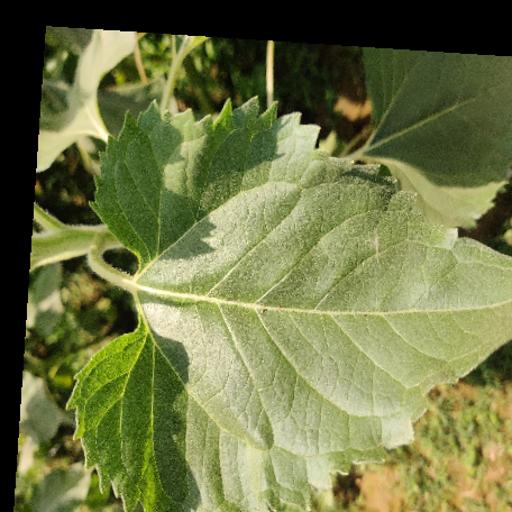
Label: Fresh_leaf